Sin Piedad

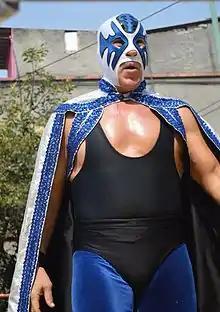
Atlantis, the only man to work 12 of the 13 shows

Sin Piedad (Spanish for "No Mercy" or "No Pity", not to be confused with a similarly-titled series of PPV's hosted by WWE) is the collective name of a series of annual "lucha libre", or professional wrestling major show promoted by Mexican professional wrestling promotion Consejo Mundial de Lucha Libre (CMLL). The "Sin Piedad" show is CMLL's end of the year show, held in December. The first show held under the "Sin Piedad" took place in 2000, although CMLL has traditionally held a major event in December before then. "Sin Piedad" has been held eleven times so far, with the end of years event in 2005 billed as "Juicio Final" ("Final Judgment") and then 2009 event billed as "Sin Salida" ("No Escape") instead. In 2008 "Sin Pidead" was held in August, with no December show being held at all.